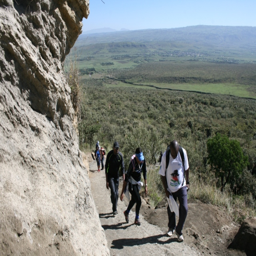
a steep section of the trail